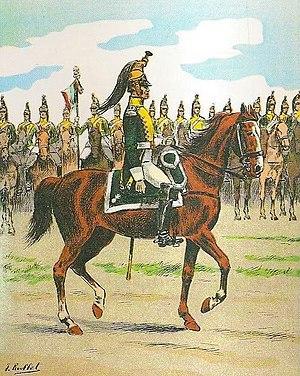
Capitaine du 19e régiment de dragons en grande tenue, 1813. L'habit est conforme au règlement de 1812.
Le 5ᵉ corps de cavalerie de la Grande Armée est une formation militaire française du Premier Empire, en service durant les guerres napoléoniennes de 1813 à 1814. Ce corps est mis sur pied par Napoléon lors de l'armistice de l'été 1813 et est engagé aux batailles de Dresde et de Leipzig. Il est d'abord commandé par le général Samuel Lhéritier de Chézelles avant que ce dernier soit remplacé par Pierre Claude Pajol. Après la blessure de Pajol à Leipzig, c'est le général Jean-Baptiste Milhaud qui dirige le 5ᵉ corps de cavalerie à Hanau en 1813 et à Brienne, La Rothière, Mormant, Fère-Champenoise et Paris en 1814.